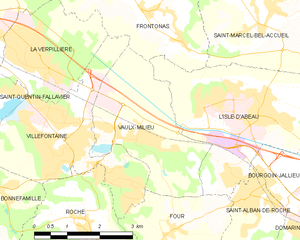
Vaulx-Milieu est une commune française de l'unité urbaine de Villefontaine, située dans le département de l'Isère, en région Auvergne-Rhône-Alpes.